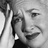
Emotion: sad